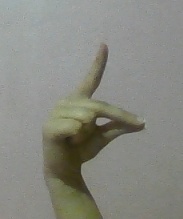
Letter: ta